Lancia Delta HF

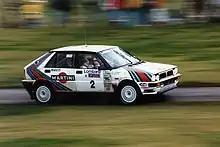
Markku Alén's Delta HF 4WD at the 1987 RAC Rally

During the early 1980s the top level of rallying was dominated by the Group B formula, for which Lancia produced the rear-drive 037 and then, when that became obsolete, the Delta S4. The entire formula was abolished at the end of the 1986 season, however, after a string of fatal accidents, leaving Group A as the top formula for the 1987 and subsequent seasons.